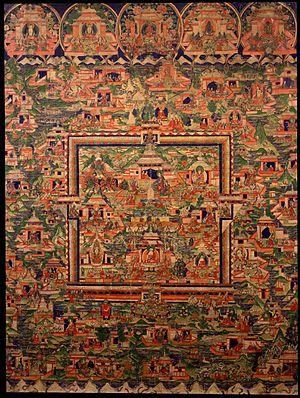
Les Horizons perdus est un roman d'aventures fantastique. Écrit par l'écrivain britannique James Hilton, il est paru en 1933.